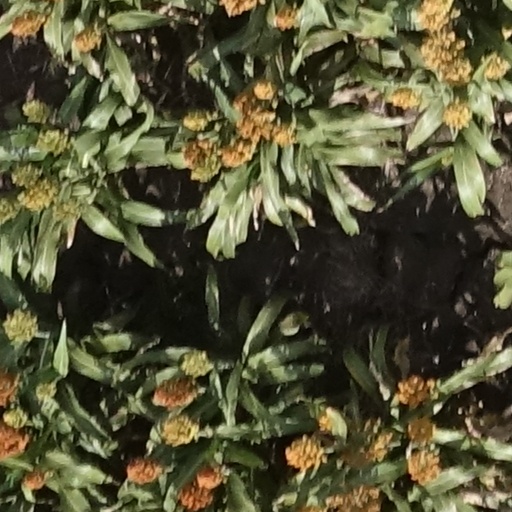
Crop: sorghum